Ariana Afghan Airlines

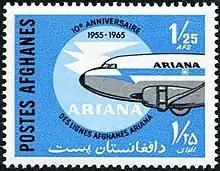
Postage stamp of Afghanistan from 1965 commemorating the 10th anniversary of Ariana. The logo features an Afghan swallow bird and a blue field representing precious lapis lazuli stones; it was personally designed by the then King of Afghanistan, Zahir Shah.

The airline was set up on 27 January 1955. It was established as "Aryana Airlines" with the assistance of "Indamer Co. Ltd.", which initially held a 49% stake, and the government of Afghanistan owned the balance. At the beginning, services were operated to Bahrain, India, Iran, and Lebanon, with a fleet of three Douglas DC-3s. In 1957, Pan American World Airways became the minor shareholder of the airline when it took over the 49% interest from Indamer. Domestic scheduled services started the same year. By , a fleet of three DC-3s was being used for linking Kabul with Amritsar, Delhi, Jeddah, and Karachi, as well as with some points within Afghanistan, while a single DC-4 operated the Kabul–Kandahar–Tehran–Damascus–Beirut–Ankara–Prague–Frankfurt service, the so-called "Marco Polo" route. In the early 1960s, from US aid to Afghanistan was used to capitalise the company.